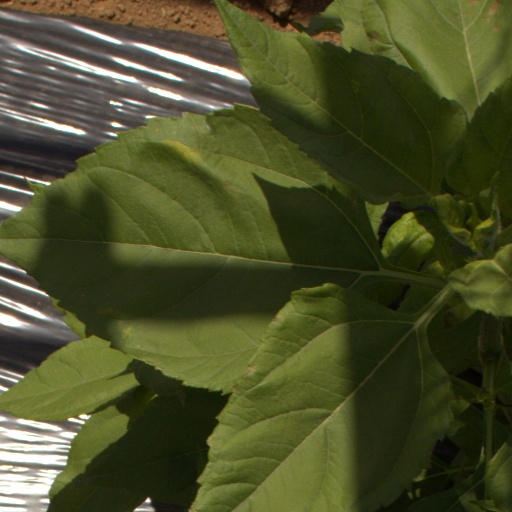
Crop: Jerusalem artichoke